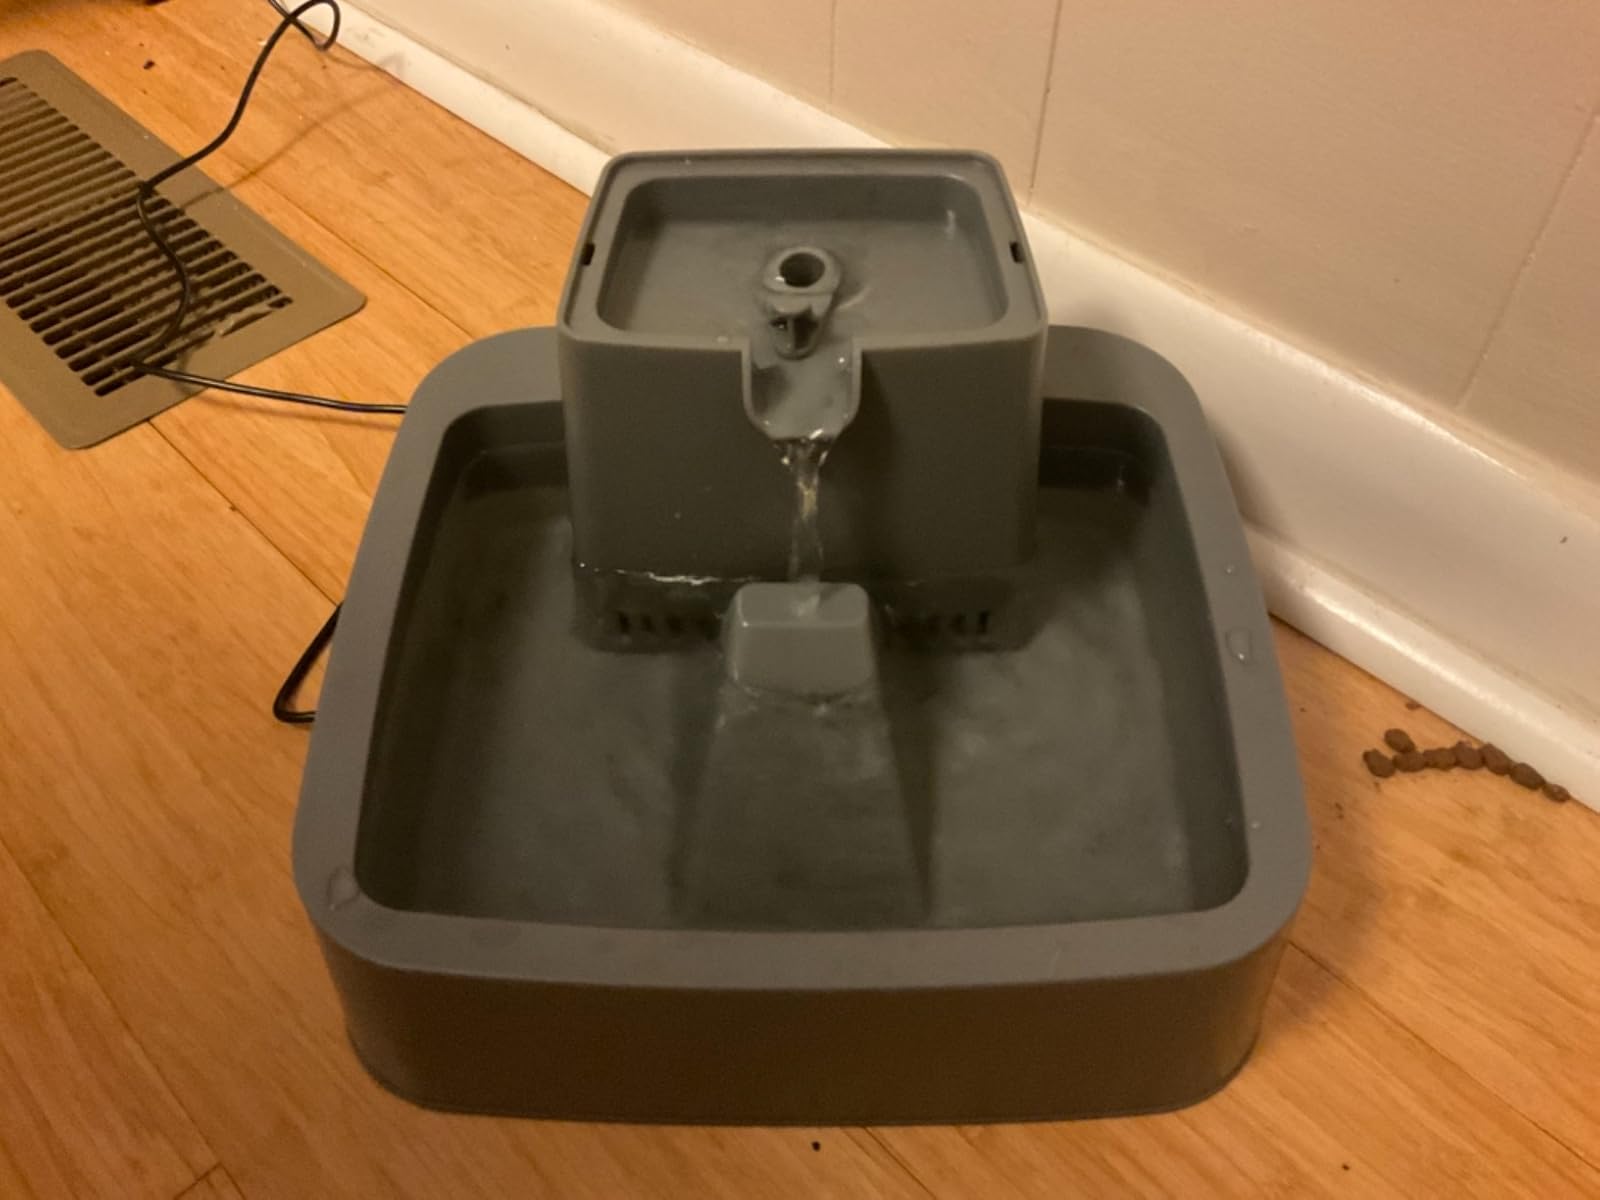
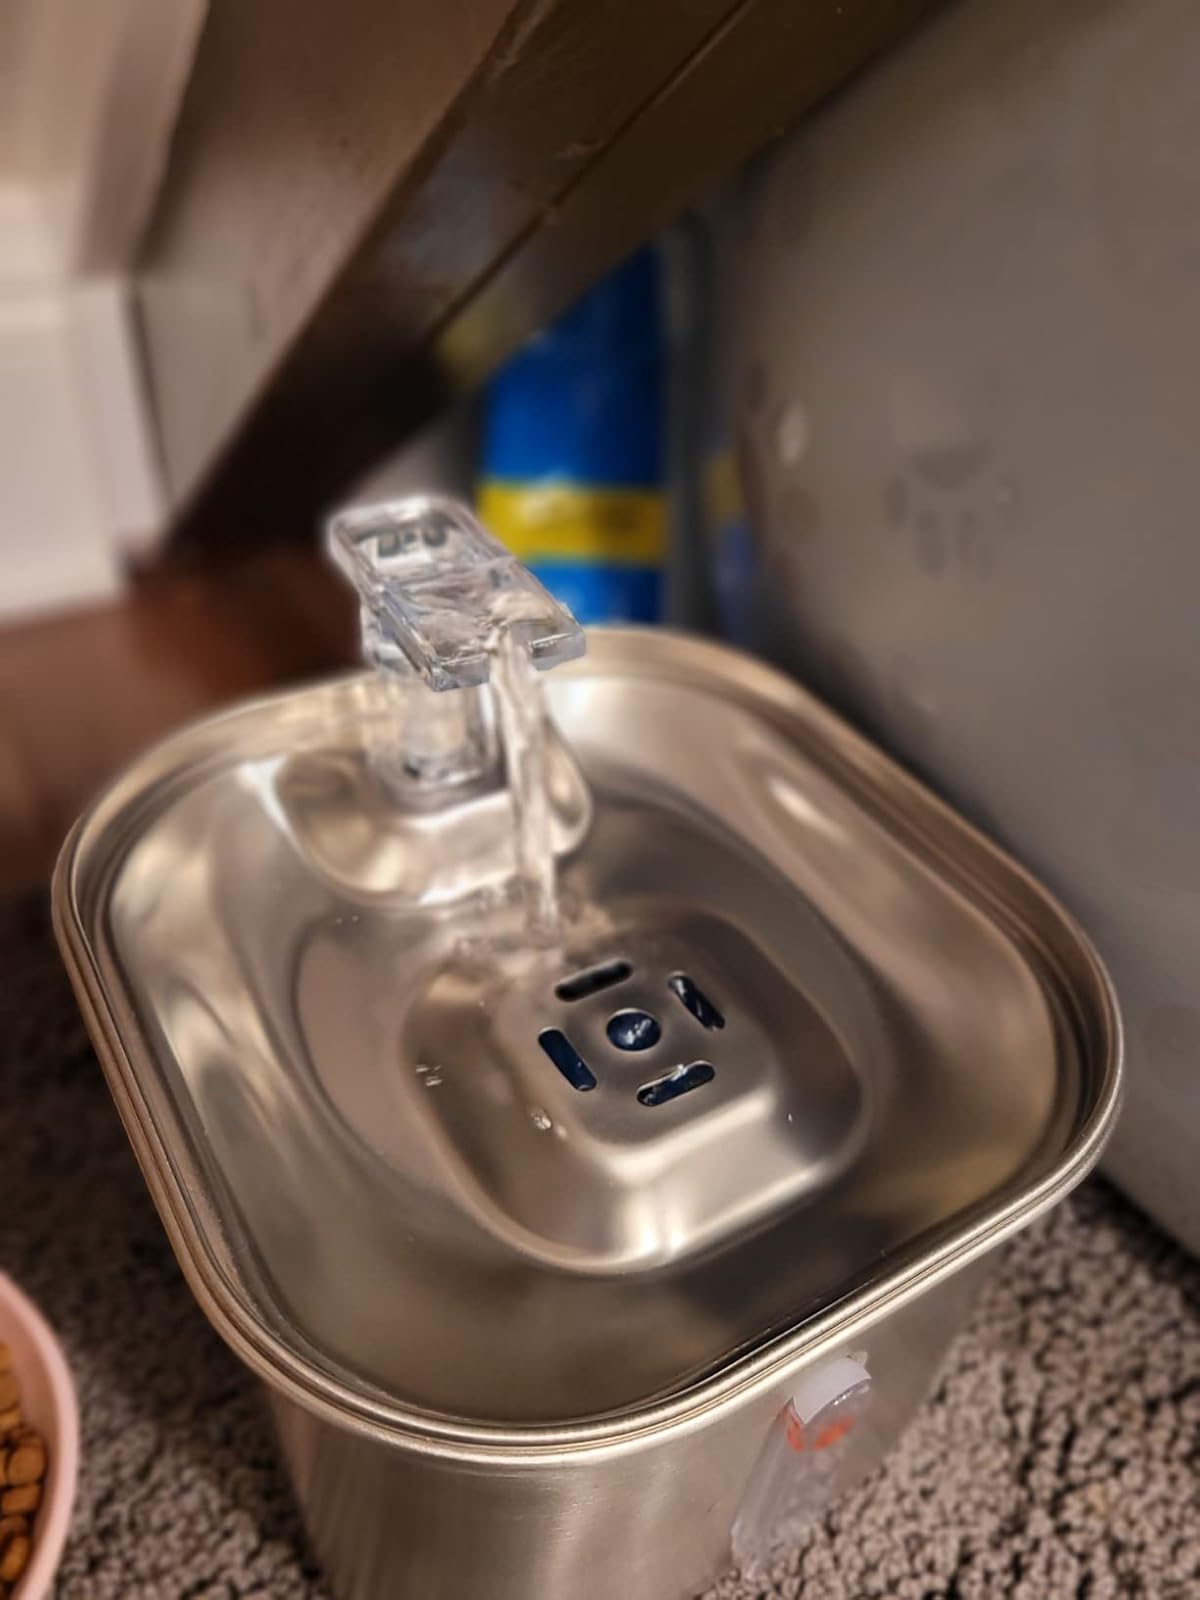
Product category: items_bowl
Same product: no